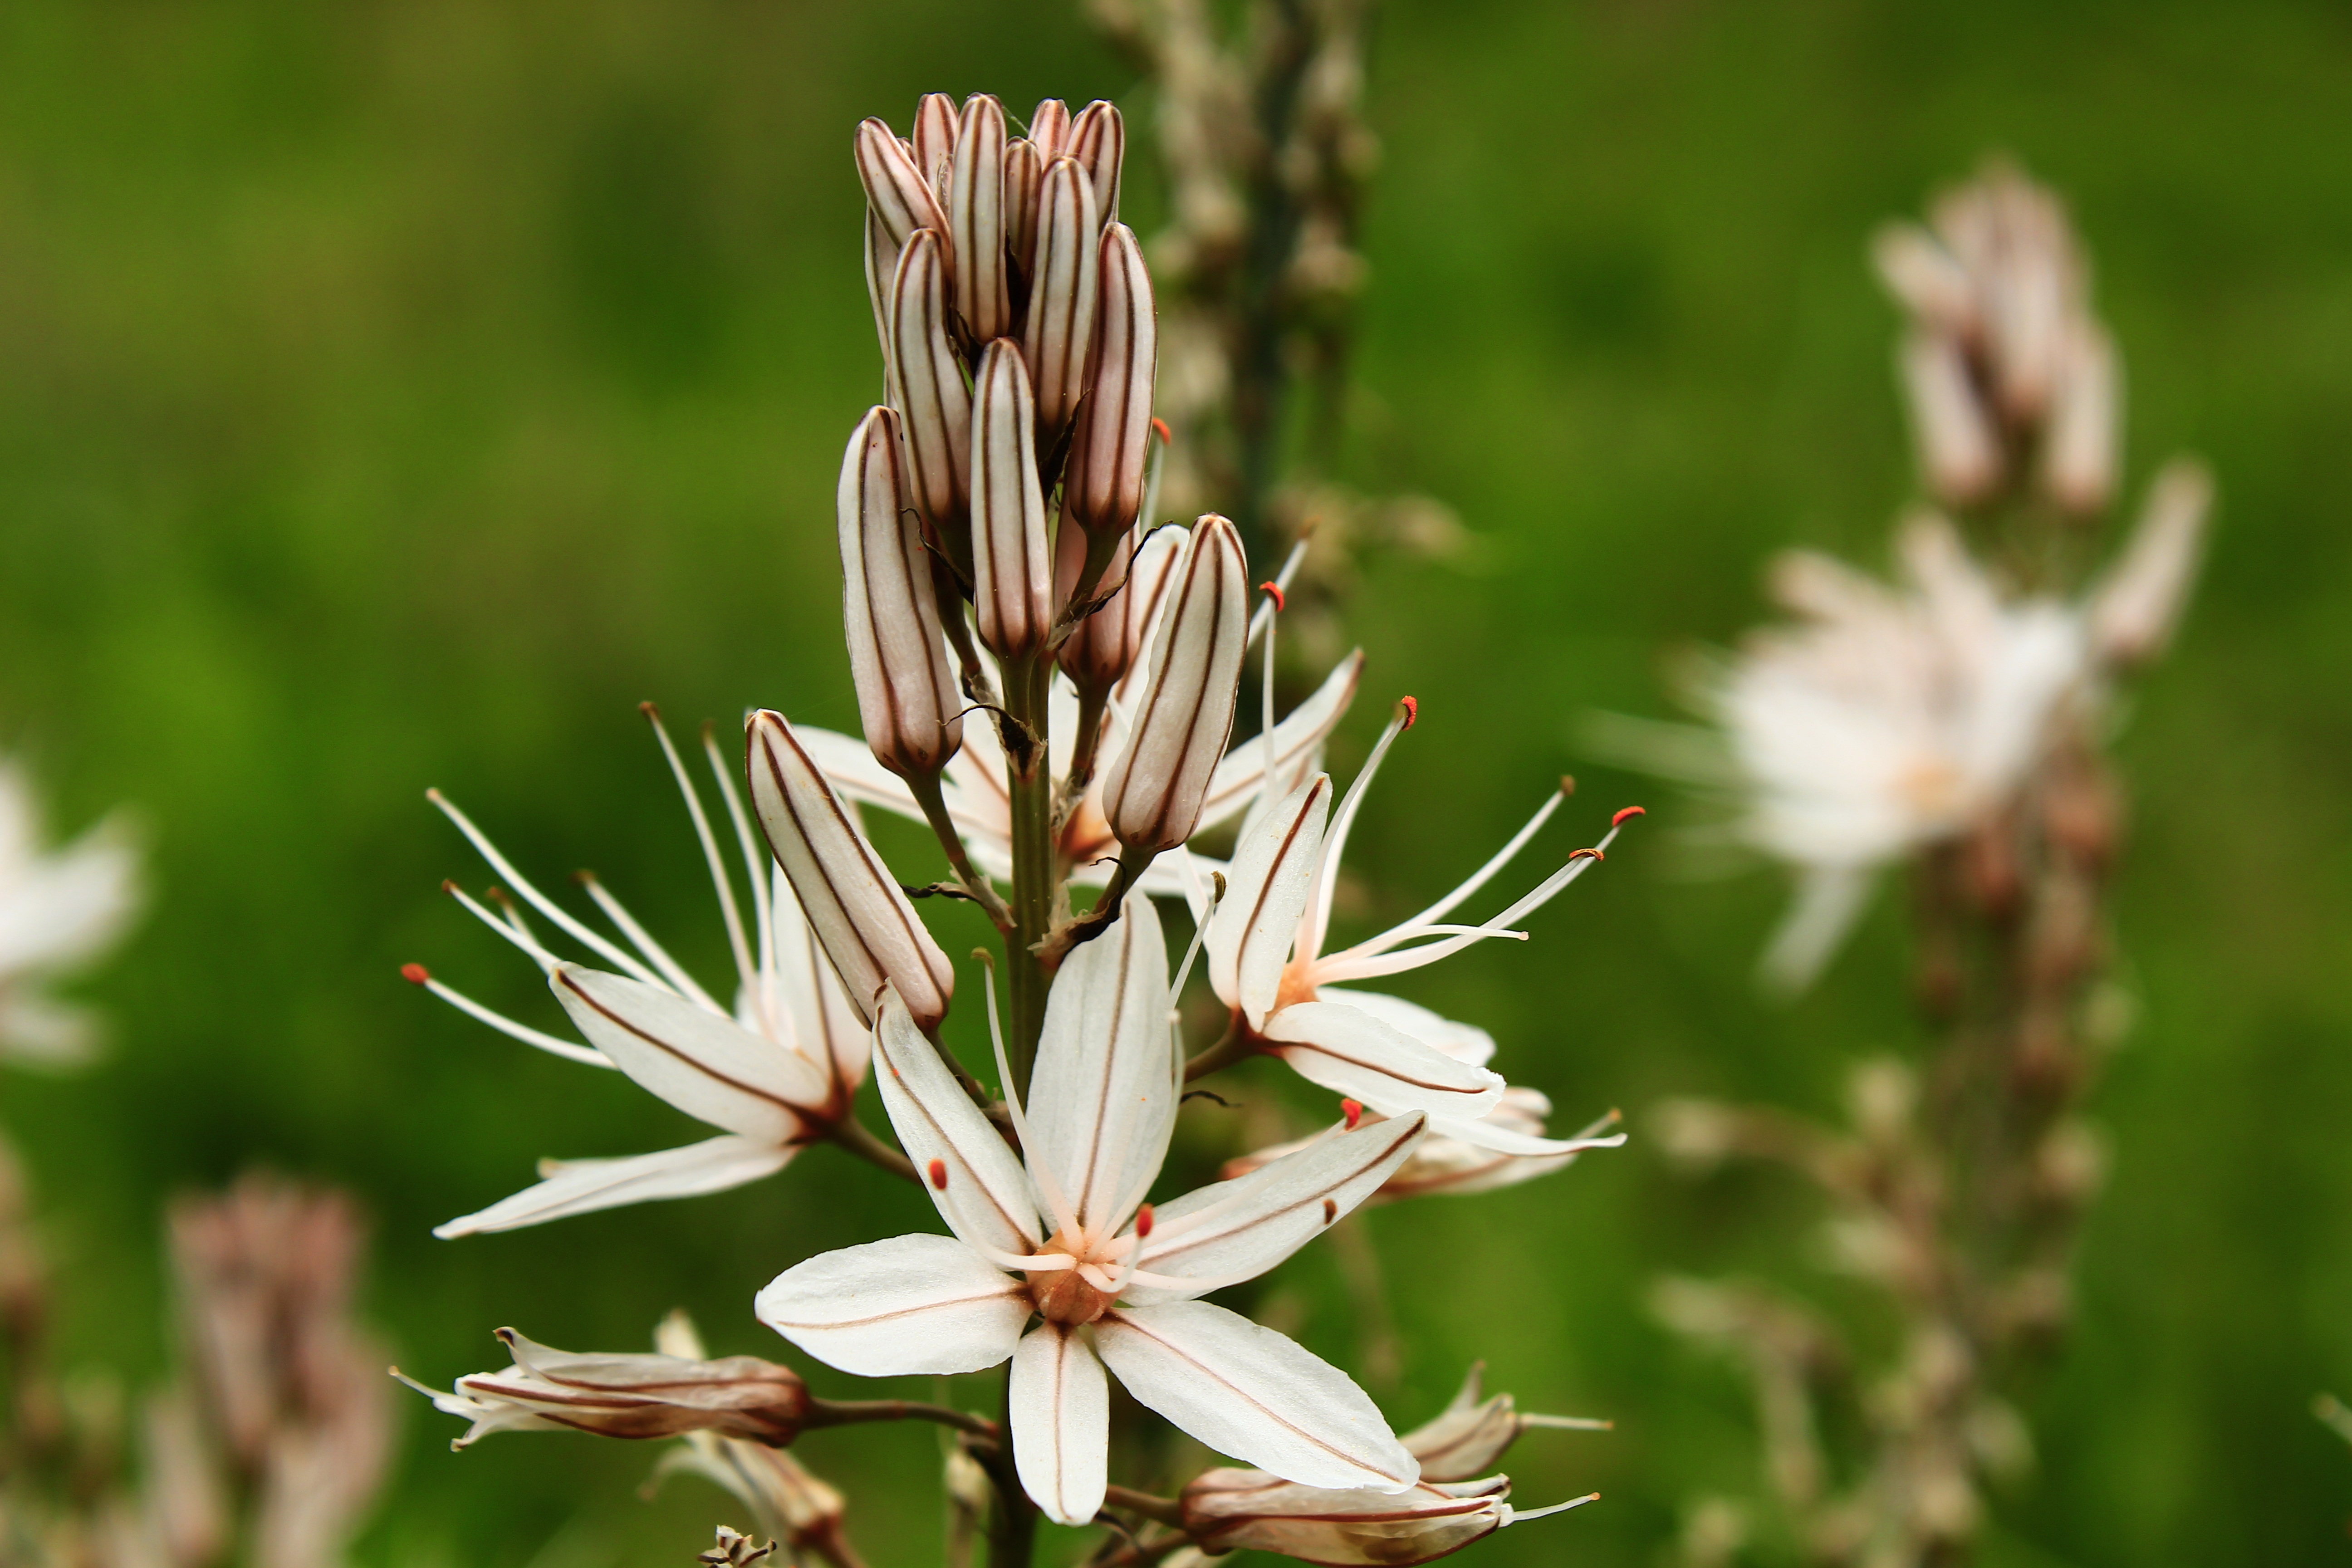
nature, grass, blossom, plant, white, meadow, sunlight, flower, petal, bloom, floral, tulip, bouquet, rose, decoration, spring, green, red, herb, produce, natural, fresh, botany, blooming, colorful, garden, pink, flora, white flower, festive, wildflower, sunny, shrub, march, beautiful, exotic, valentine, flower nature, flower image, flower sun, flower spring, cute flower, flower close up, sunny flower, spring flower, view flower, fragrance, macro photography, petal flower, fresh flower, ceremonial, flowering plant, odor, tulip flower, grass family, land plant, castilleja, branched asphodel, white tulip flower, perfect flower